83 BC

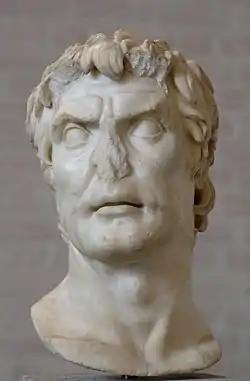
Lucius Cornelius Sulla

Year 83 BC was a year of the pre-Julian Roman calendar. At the time it was known as the Year of the Consulship of Asiaticus and Norbanus (or, less frequently, year 671 "Ab urbe condita"). The denomination 83 BC for this year has been used since the early medieval period, when the Anno Domini calendar era became the prevalent method in Europe for naming years.